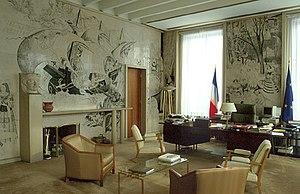
Bureau de l'ambassadeur de France au Canada.
Le style 1940, ou style 40 est une branche tardive de l'Art déco qui connut son heure de gloire essentiellement en France durant la période 1937-1955. À la différence du style « paquebot » et de ses lignes claires et sobres, c'est un style excentrique et baroque qui déclina au profit du style international et des courants modernistes des années 1950. L'apogée de ce style se situe dans l'immédiat après-guerre d'où le nom qui lui est souvent associé, à plus ou moins juste titre, bien qu'on en trouve des échos jusque dans les années 1960.
L'ambassade de France au Canada est la représentation diplomatique de la République française au Canada. Elle est située à Ottawa, la capitale du pays, et son ambassadrice est, depuis 2017, Kareen Rispal.